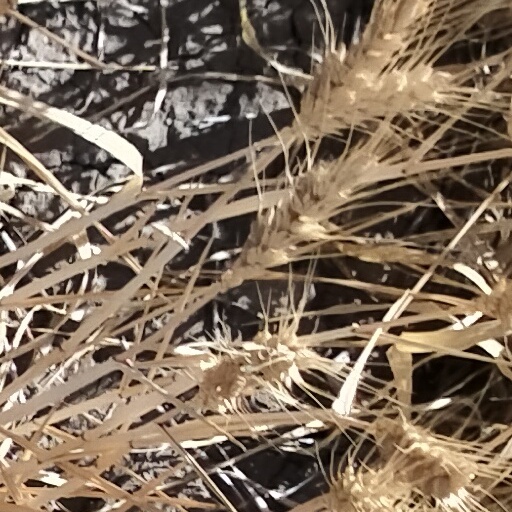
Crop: wheat